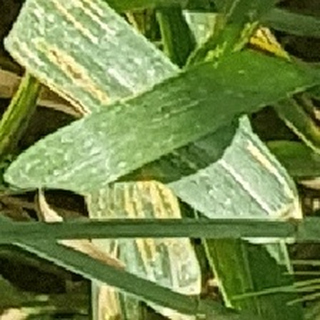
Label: wheat_yellow_rust